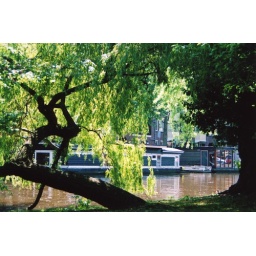
7 house boats by the park